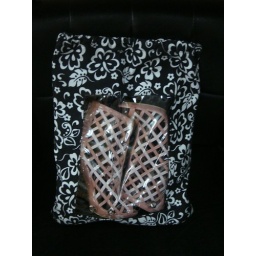
Plastic window to know the shoe style in your overnighter